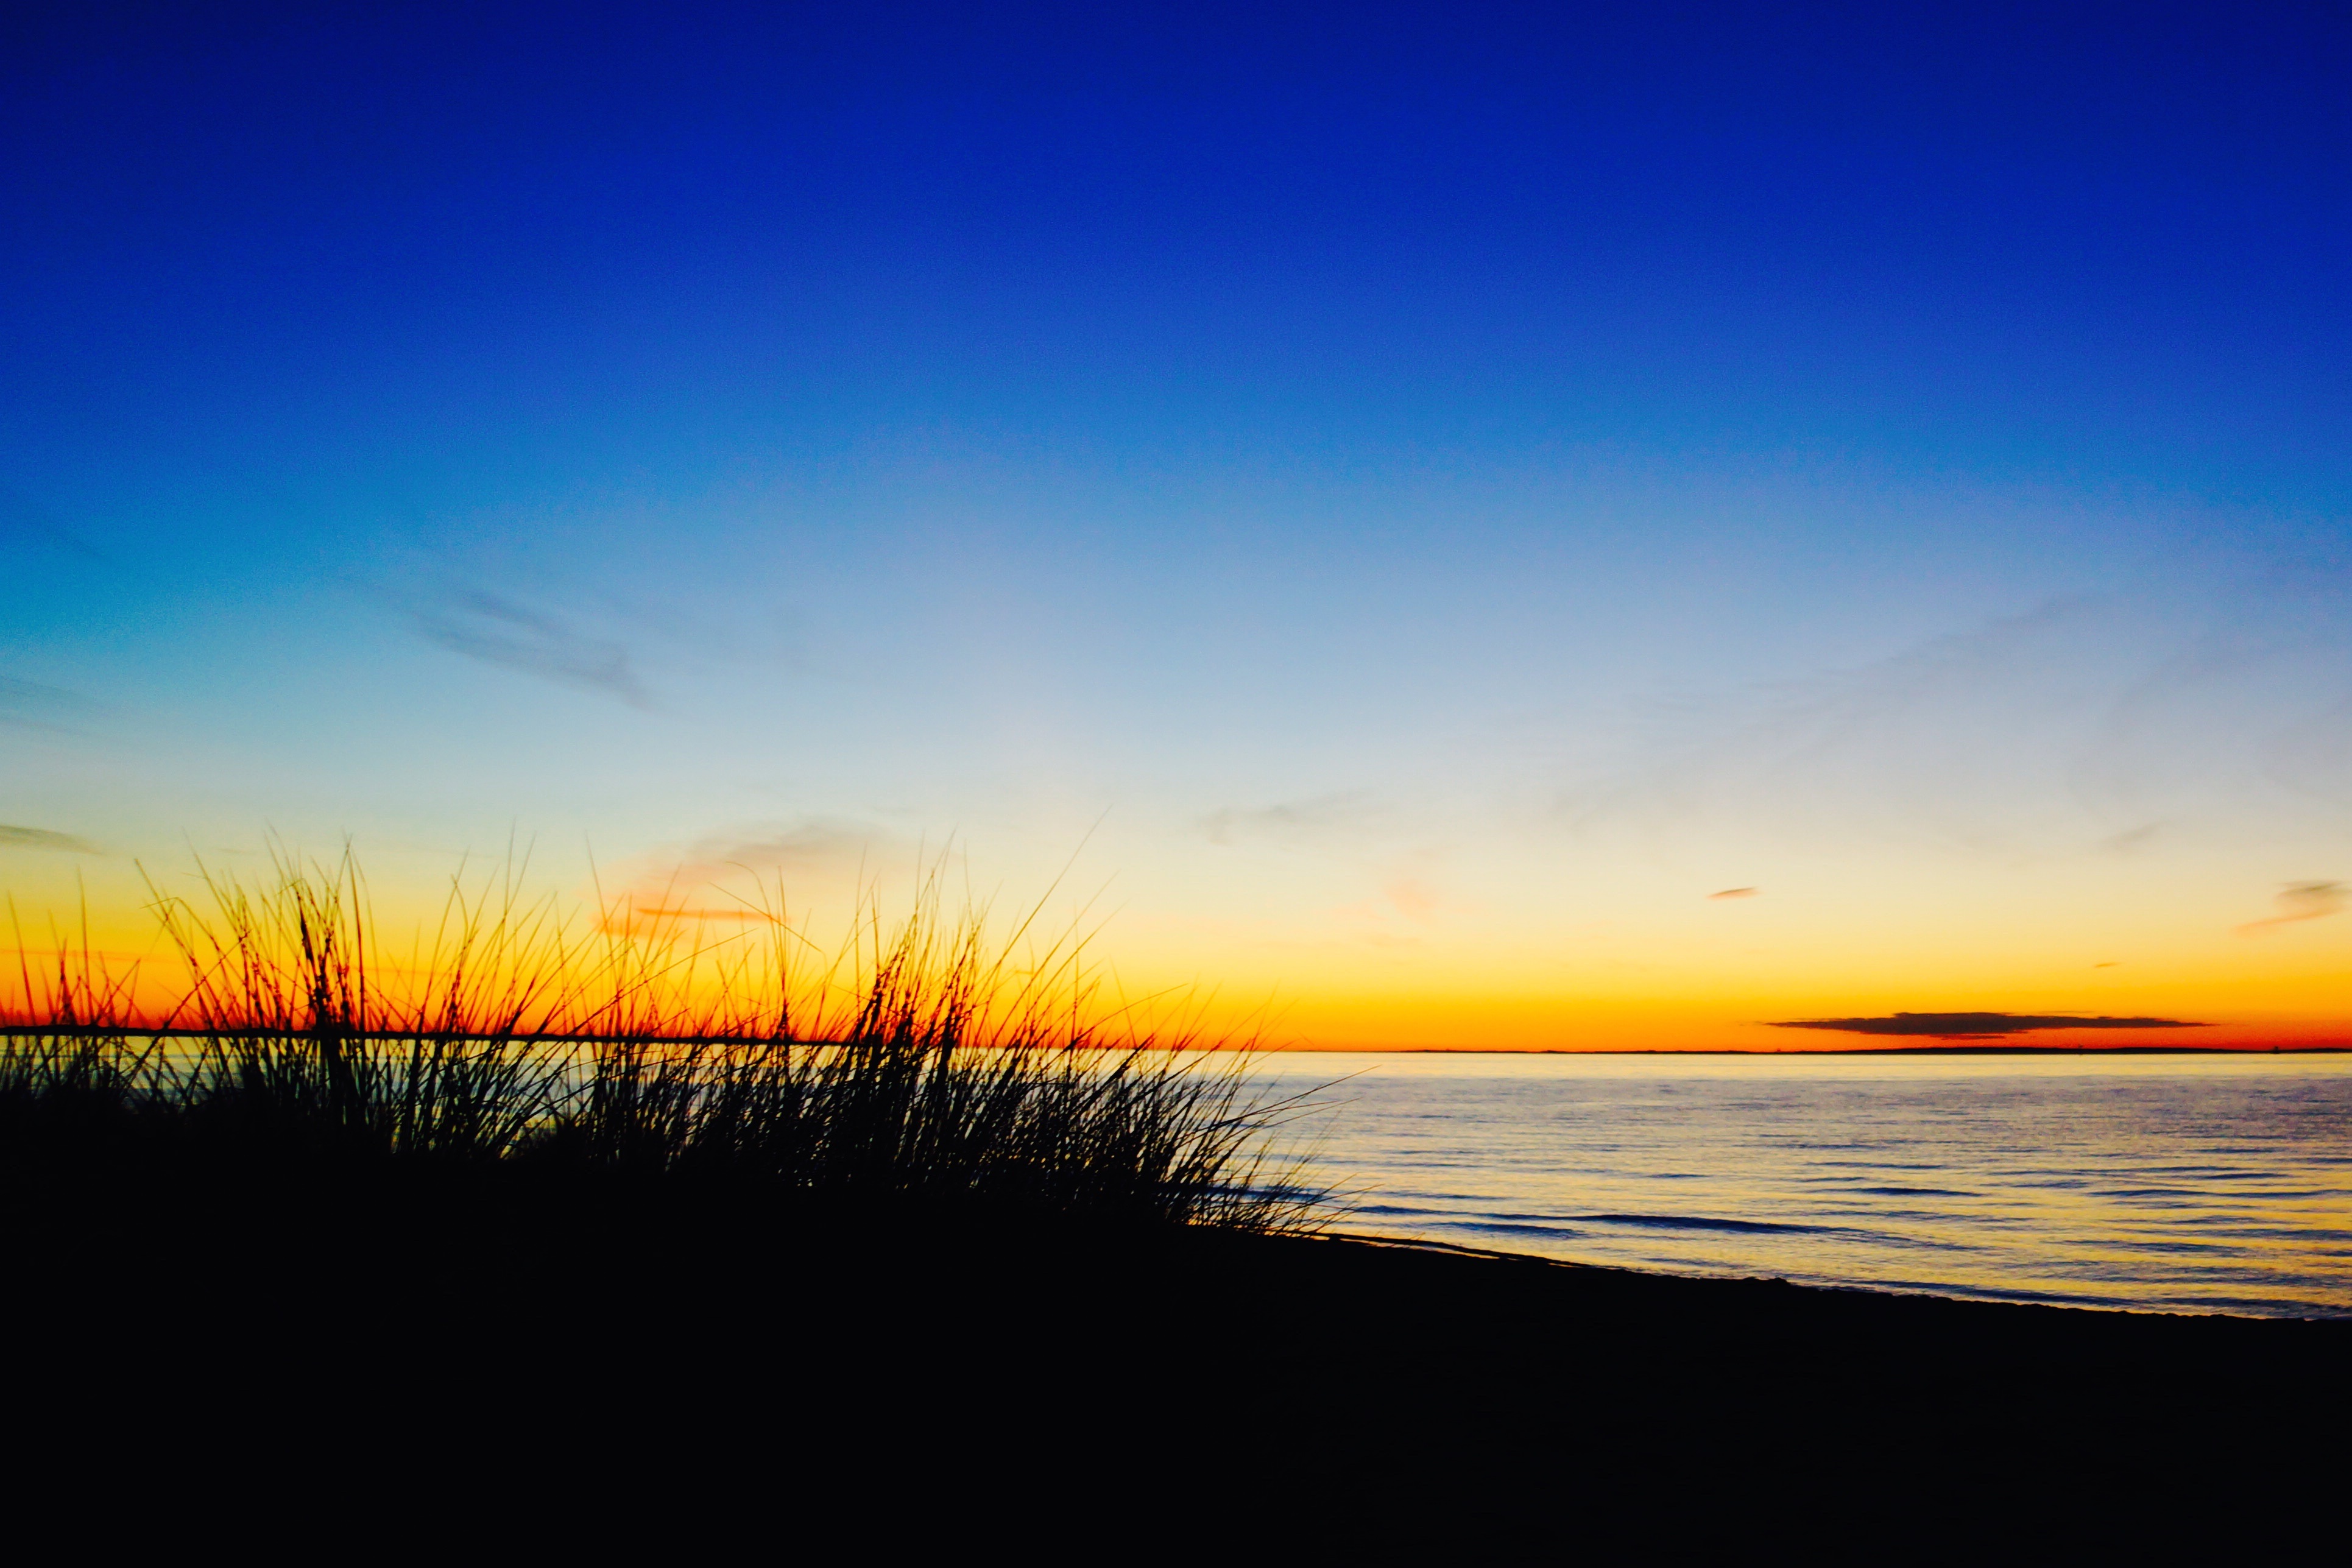
beach, landscape, sea, coast, water, nature, ocean, horizon, cloud, sky, sun, sunrise, sunset, sunlight, morning, shore, wave, lake, dawn, atmosphere, coastal, coastline, dusk, evening, reflection, scenic, peaceful, seascape, island, blue, afterglow, atmospheric phenomenon